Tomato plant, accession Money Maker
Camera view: vertical (180 deg); turntable rotation: 60 degrees
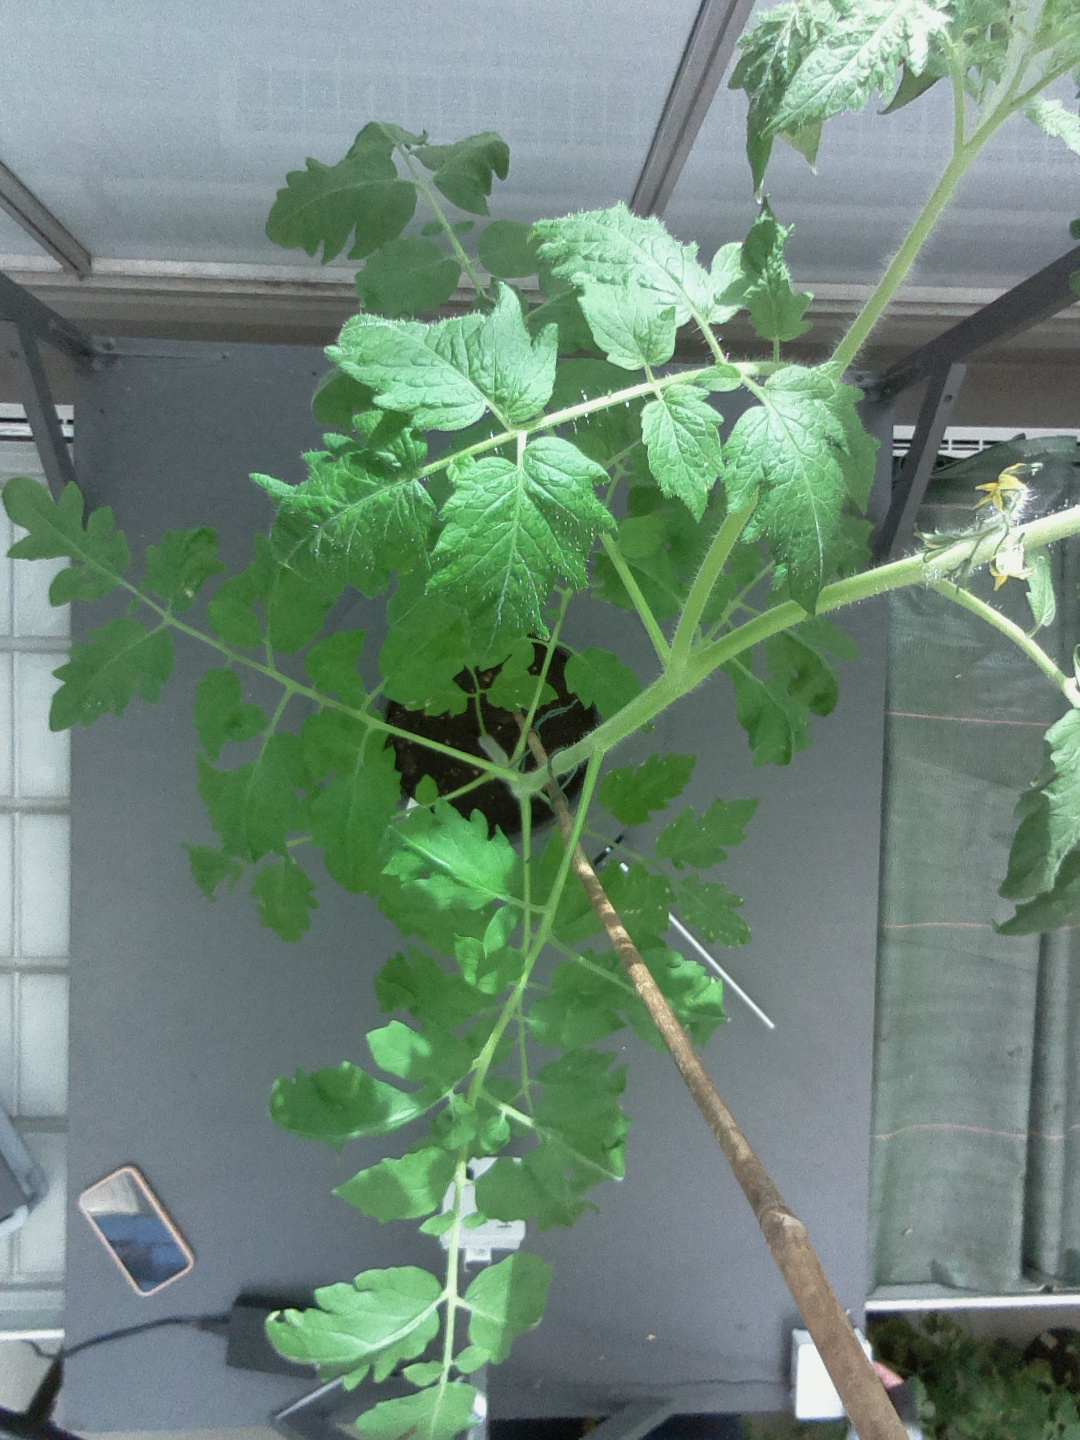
BBCH growth stage 61: 10%-20% of flowers open